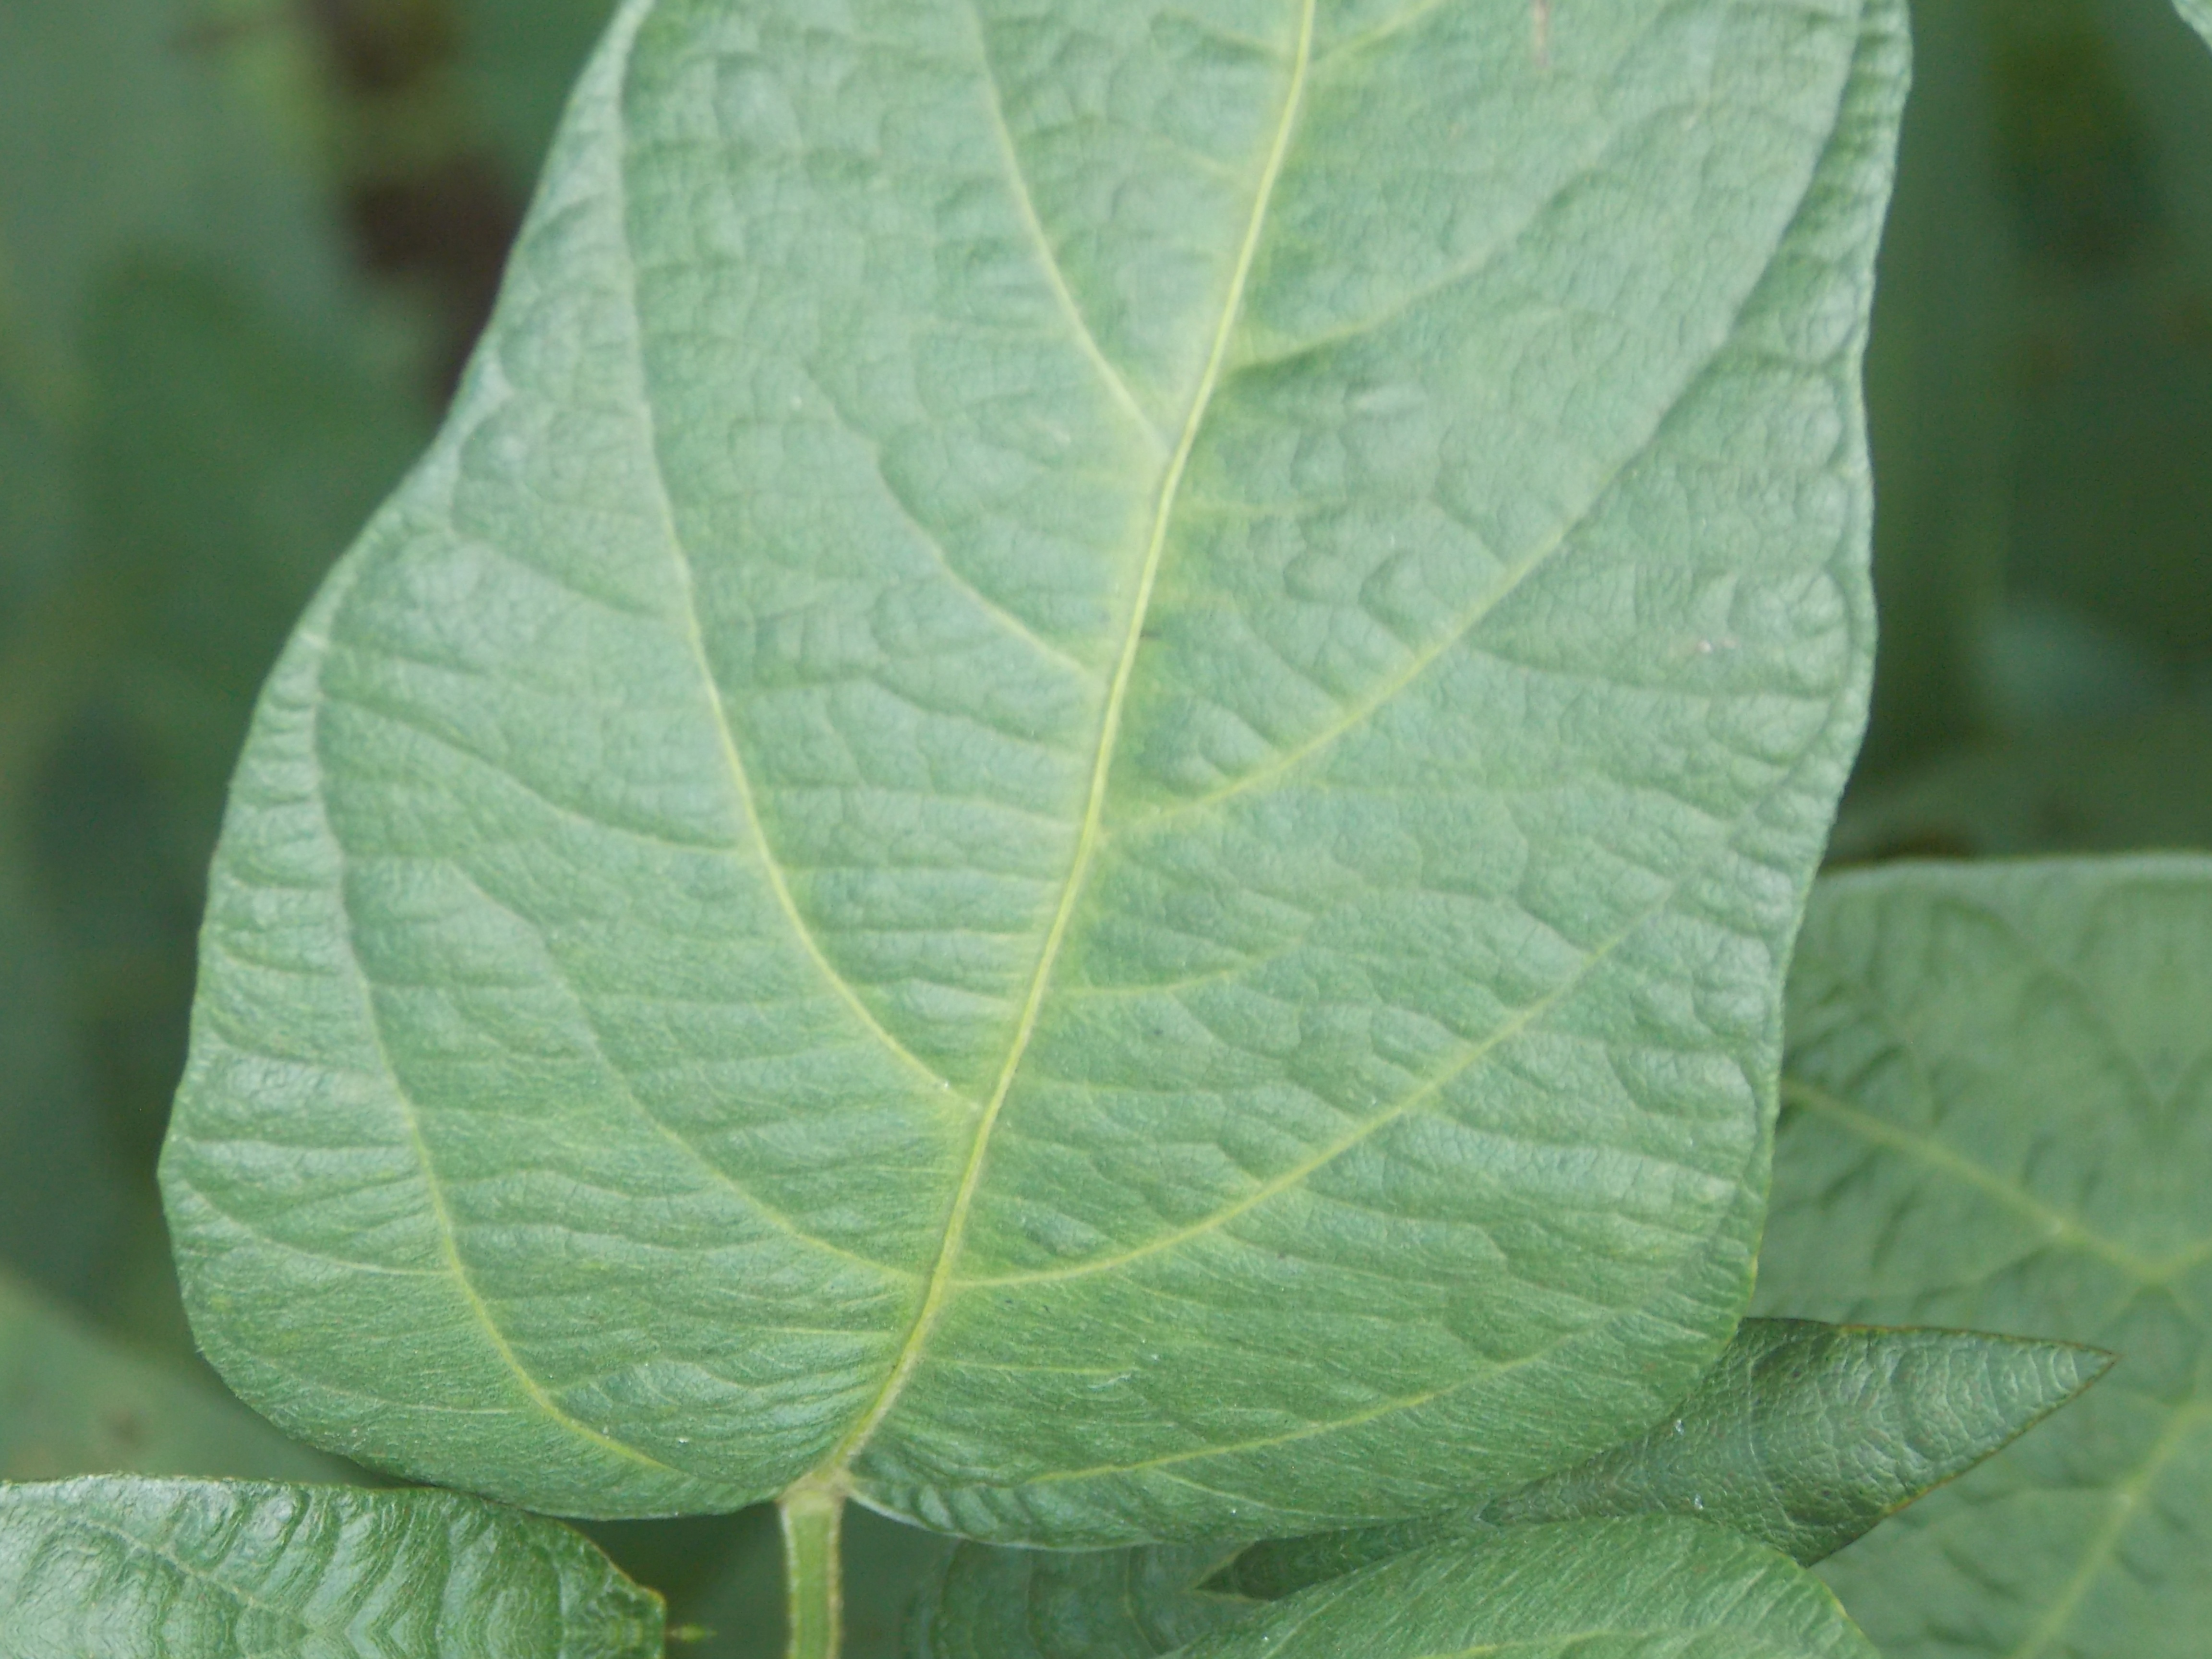
Label: Healthy